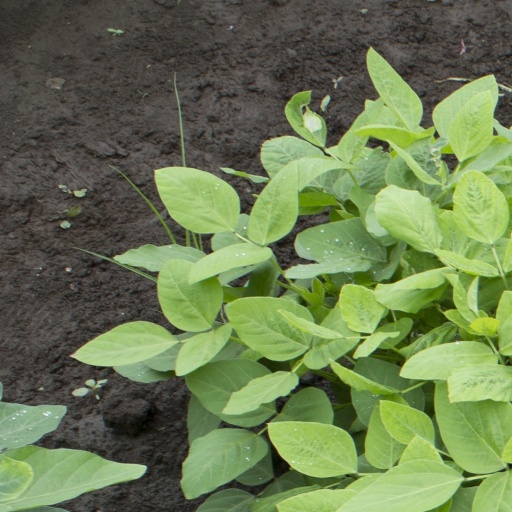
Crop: soybean